Apple pointing devices

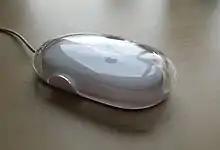
Apple USB Mouse – A revised version of the white Pro Mouse – note how this mouse has white hand grips on the side, which differentiates it from the original pro mouse which had clear grips.

In a move away from the bold colors of the iMac and in a return to the styling of the traditional mouse design, Apple discontinued the USB Mouse in July 2000, and introduced the all-black Pro Mouse. A similar design to the ADB II mouse, the black Apple Pro Mouse was surrounded by a clear plastic shell. After taking years of criticism for their continuation of the one-button mouse, Apple effectively flipped the design of a "normal" mouse upside-down, with the sleekly featureless appearance that resulted inspiring its jocular appellation as "the first zero-button mouse."